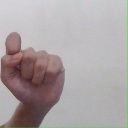
अक्षर: घ